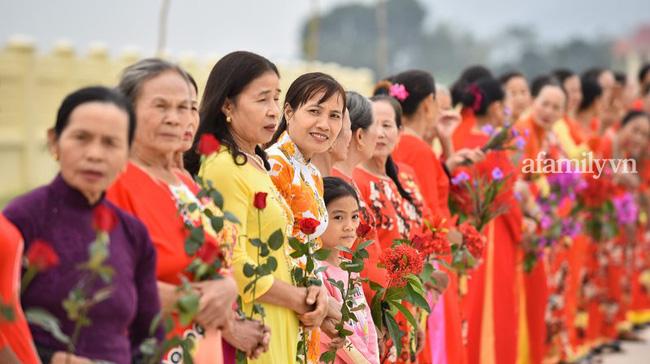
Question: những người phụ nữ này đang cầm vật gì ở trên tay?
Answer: những cành hoa